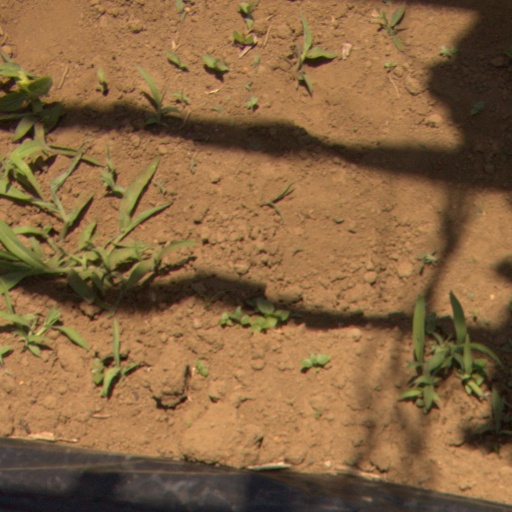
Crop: Jerusalem artichoke